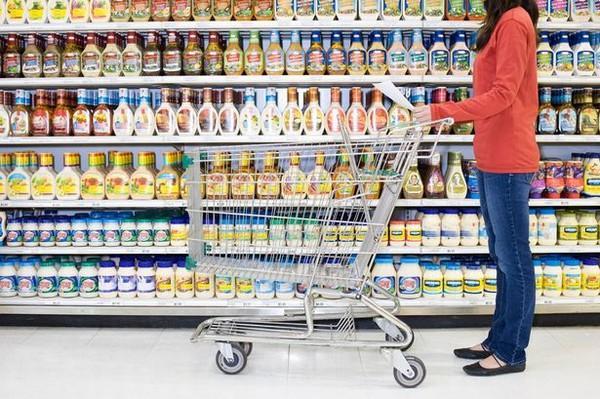
có một cái xe đẩy siêu thị xuất hiện bên kệ hàng